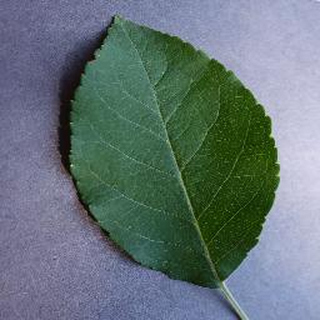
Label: healthy_apple